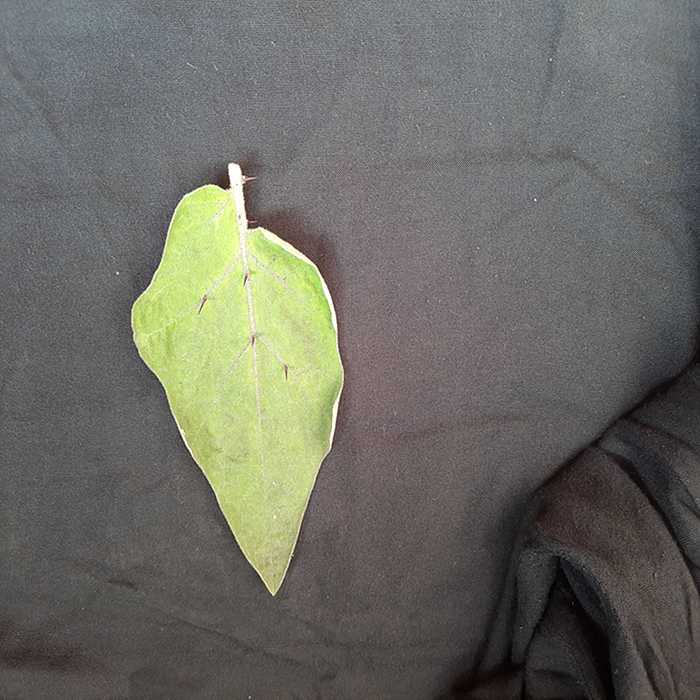
Plant: Eggplant
Label: Eggplant fresh leaf